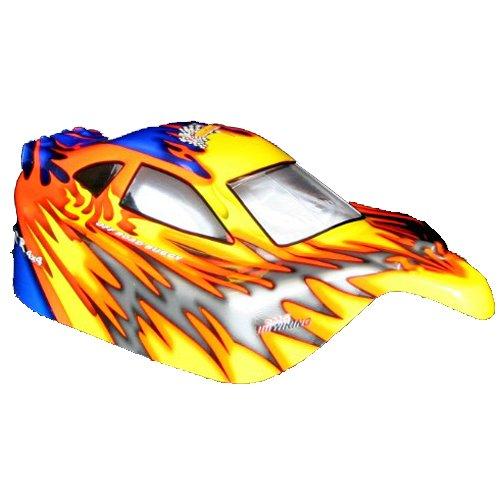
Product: Redcat Racing 10706 1/10 Scale Buggy Body (Orange/Blue)
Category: Hobbies | Remote & App Controlled Vehicles & Parts | Remote & App Controlled Vehicle Parts | Vehicle Bodies & Scale Accessories | Car & Truck Bodies
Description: Genuine Redcat Racing Replacement part 10706.
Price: $19.90